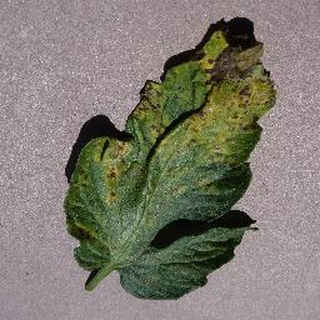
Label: tomato_septoria_leaf_spot